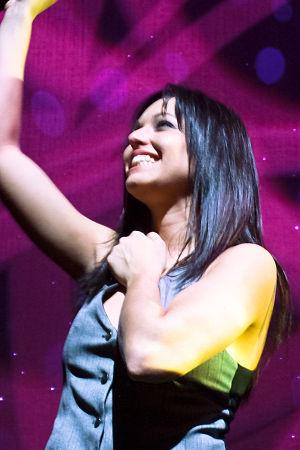
Natasha St-Pier, de son vrai nom Natasha Saint-Pierre, est une chanteuse et animatrice canadienne, d'origines acadienne, bretonne et italienne, née le 10 février 1981 à Bathurst, au Nouveau-Brunswick.